Lithophaga lithophaga

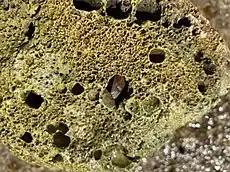
A young "Lithophaga lithophaga" in the beach of Valdanos, in Montenegro

These bivalves live mainly in the area battered by the waves, but they can reach depths of 125 to 200 m. They bore into marine rocks, producing a boring called "Gastrochaenolites". Their growth is very slow, and to reach the 5 cm length, they require 15 to 35 years. They feed on plankton, algae and debris by filtering them from the water. They reach the sexual maturity after about two years. The number of eggs that are released in a season reach about 120,000 to about 4.5 million. The fertilization takes place in the open water.